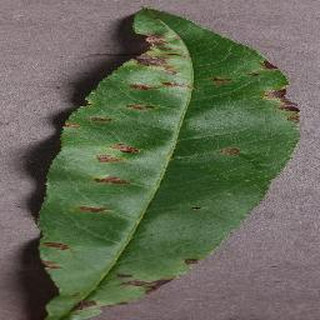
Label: peach_bacterial_spot